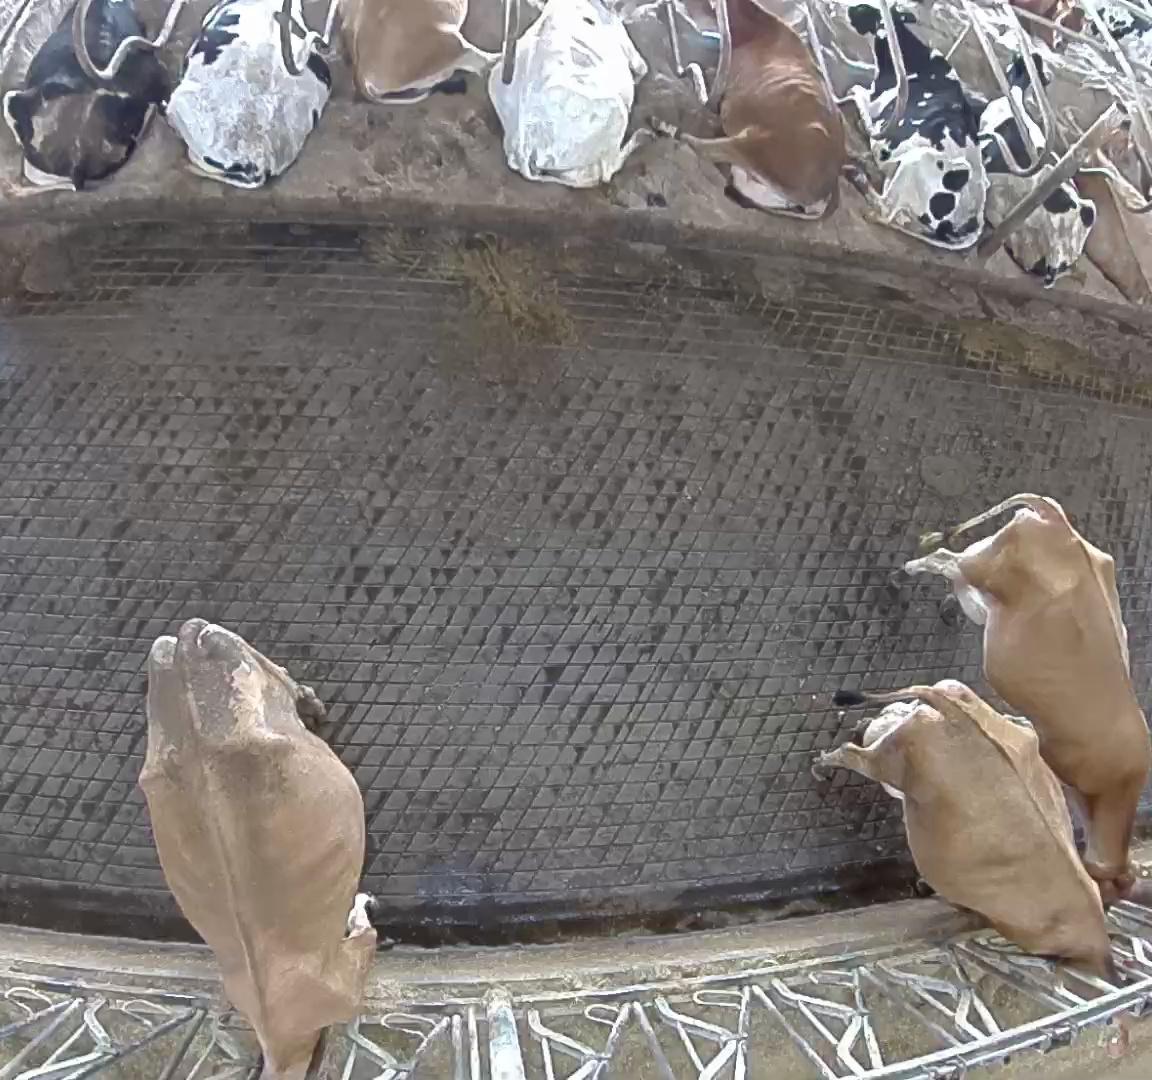
Number of cows: 11